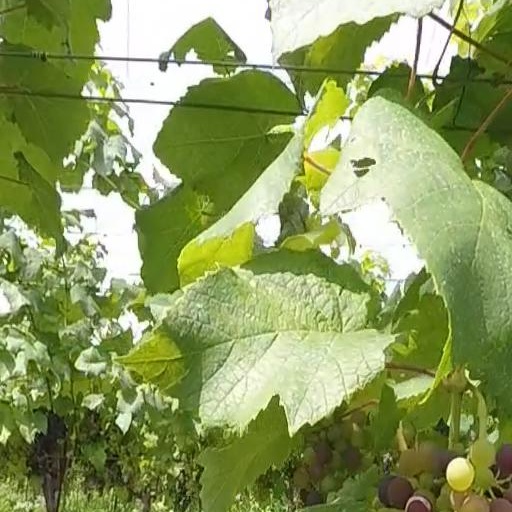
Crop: grape